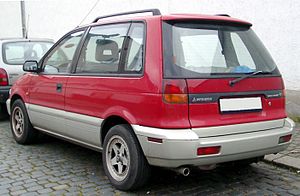
Mitsubishi Space Runner
Bagfra
Mitsubishi Space Runner var en kompakt MPV fra Mitsubishi Motors, som blev bygget mellem 1991 og 1997 hhv. 1997 og 2002. På det japanske hjemmemarked hed modellen Mitsubishi RVR. Yderligere regionale salgsnavne var Mitsubishi Expo LRV, Eagle Summit Wagon, Plymouth Colt Wagon og Dodge Colt Wagon.